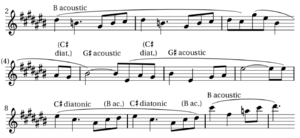
Progression harmonique dans Ondine, exemple 2-10
Gaspard de la nuit : Trois poèmes pour piano d'après Aloysius Bertrand est un triptyque pour piano de Maurice Ravel, composé en 1908, d'après trois poèmes en prose extraits du recueil du même nom d'Aloysius Bertrand, et créé le 9 janvier 1909 par le pianiste Ricardo Viñes.